Repertory of the Vienna Court Opera under Gustav Mahler

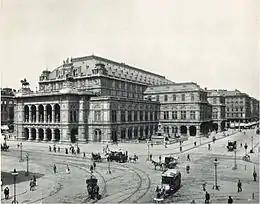
The Vienna Hofoper (now Staatsoper), pictured in 1898 during Mahler's conductorship

The Repertory of the Vienna Court Opera under Gustav Mahler is an account of the ten years during which Gustav Mahler held the office of director and when he directed the productions of more than 100 different operas, of which 33 had not previously been staged at the Hofoper and three were world premieres. Another 55 were presented in either entirely new or substantially revised productions. In all, almost 3,000 performances took place at the Hofoper during Mahler's tenure, of which Mahler conducted more than 600.